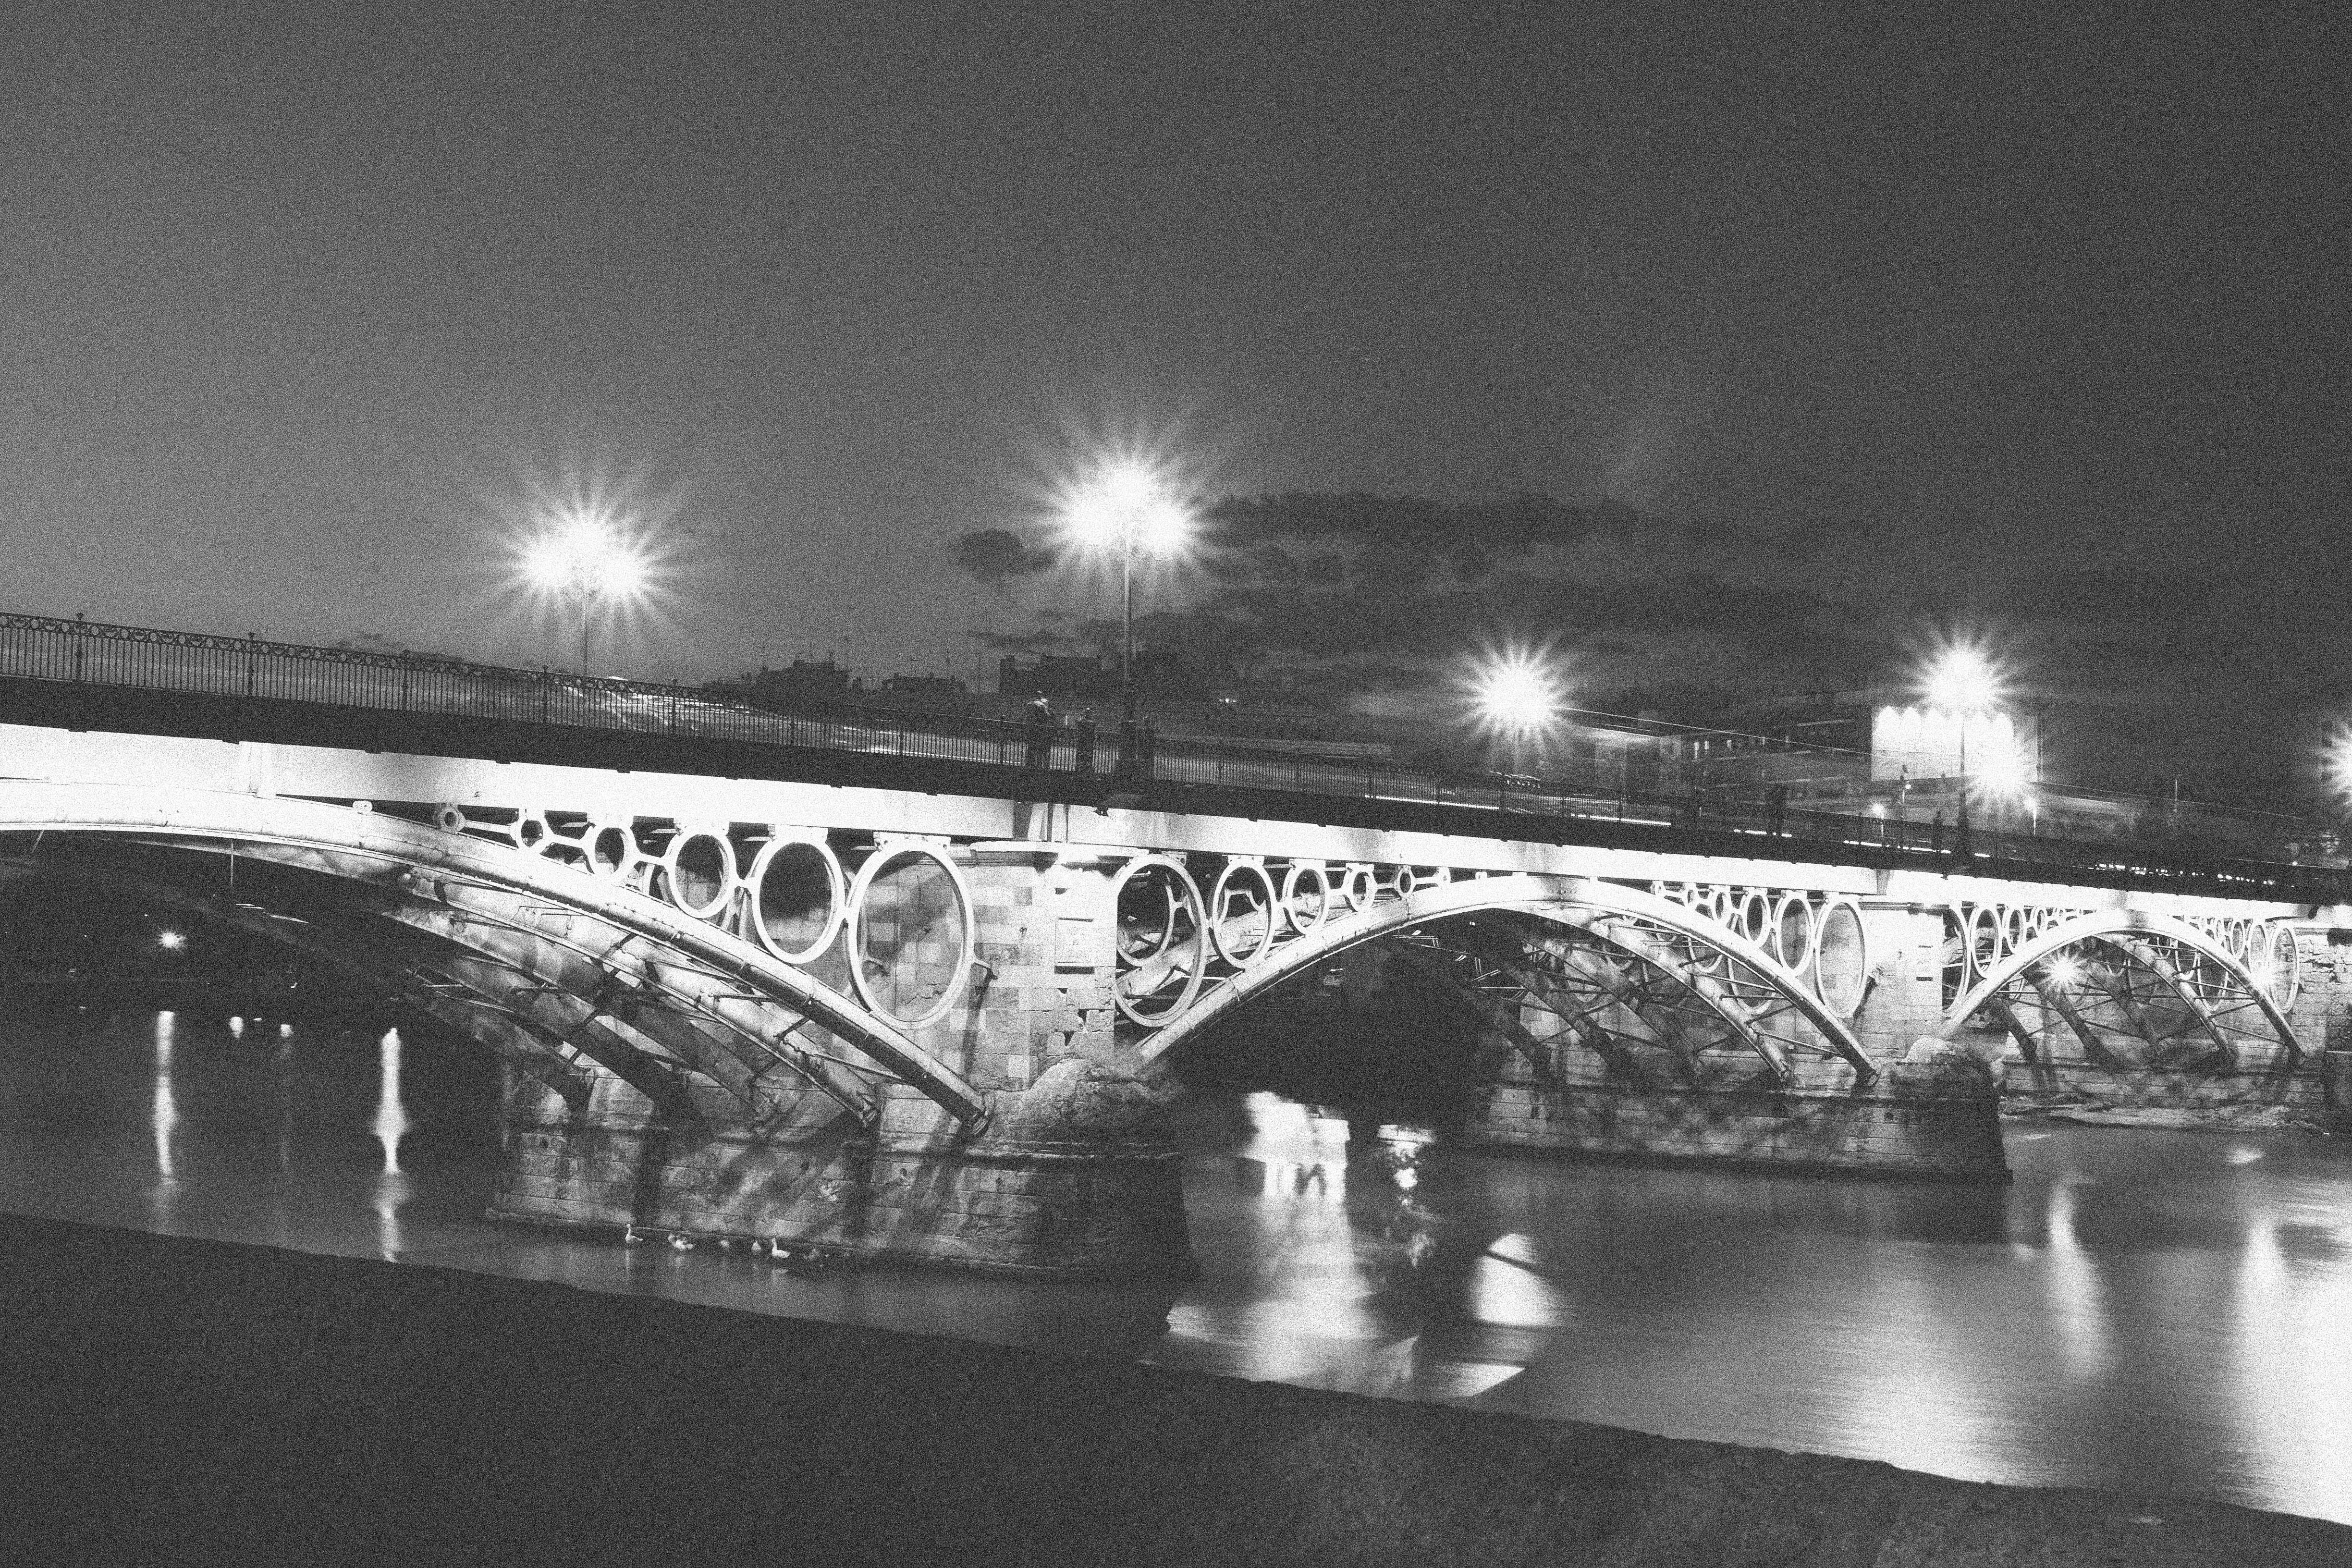
snow, black and white, bridge, night, overpass, reflection, darkness, monochrome, sevilla, andalusia, monochrome photography, nonbuilding structure